Jarn Mound

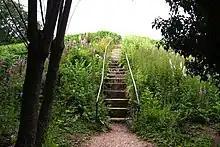
The steps to the summit

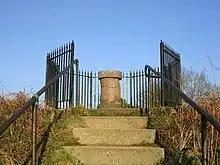
The summit had a topograph on its plinth but this has been vandalised.

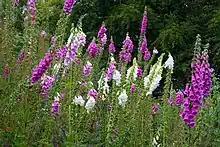
Foxgloves in the wild garden around the mound

Jarn Mound is a mound on Boars Hill which was completed in 1931. It was commissioned by Sir Arthur Evans to provide and preserve the view of the "dreaming spires" of Oxford and the surroundings which the poet Matthew Arnold had immortalised in his poem "Thyrsis" in 1865.